A Young Trophy Band in the Parlance of Our Times

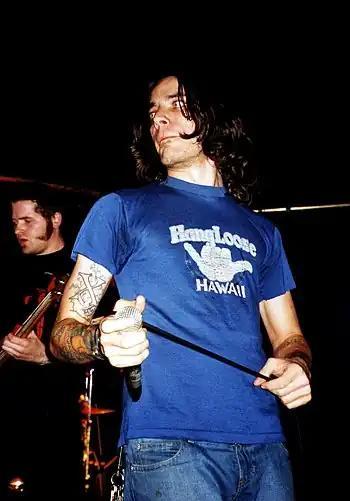
As Friends Rust performing at Underground in Cologne, Germany in promotion of "Won" on November 4, 2001. From left to right: Thomas Rankine and Damien Moyal.

Ex-As Friends Rust guitarist Peter Bartsocas was visiting Europe at the same time and decided to travel with the band. When Glayat injured his leg during the first week of the tour and flew home early, Bartsocas filled the vacant guitarist position. Several shows later, lead vocalist Damien Moyal lost his voice, leading bass guitarist and backing vocalist Kaleb Stewart to take up lead vocals, and in turn Bartsocas temporarily filled in as bass guitarist. Moyal and guitarist Joseph Simmons called Christopher "Floyd" Beckham (Glayat's at-the-time roommate, and an ex-member of Morning Again, Culture and Crucible) from Europe, asking him to join As Friends Rust as its new guitarist upon returning home, much to Stewart's dismay, leading the latter to quit the band. Moyal and Stewart were initially to stay over in Europe following As Friends Rust's tour, for a second tour with their other band Bridgeburne R, but Moyal was forced to find a new bass guitarist for both bands, as well as a new drummer for As Friends Rust. Due to its membership changes, As Friends Rust had to pull out of playing Gainesvillefest in December 2000.